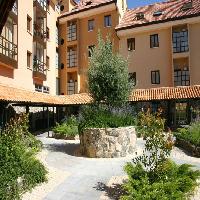
Weather: sun or clear